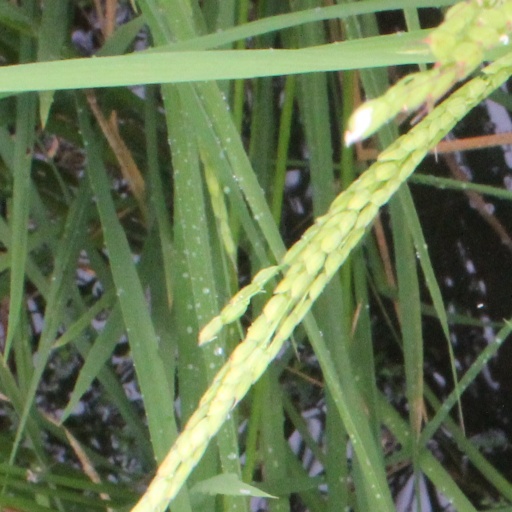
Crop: rice